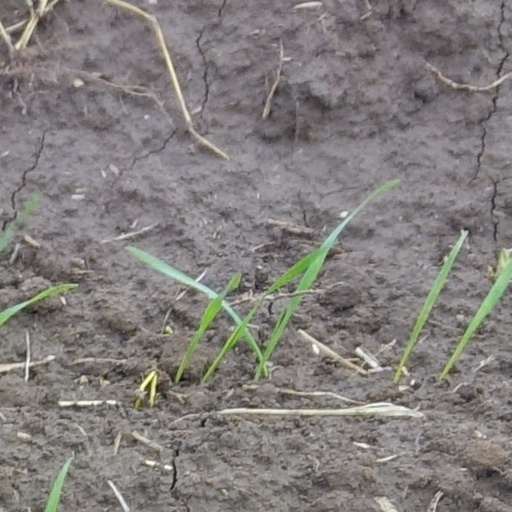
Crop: wheat